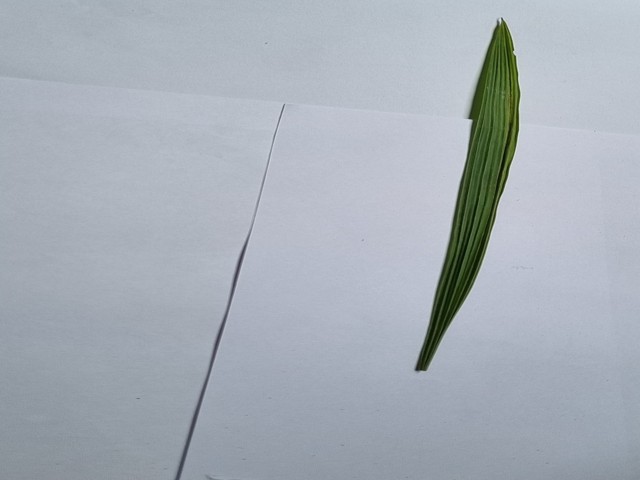
Plant: betal